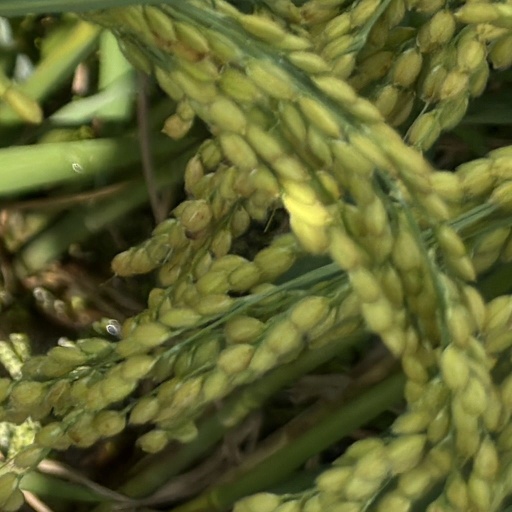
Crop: rice